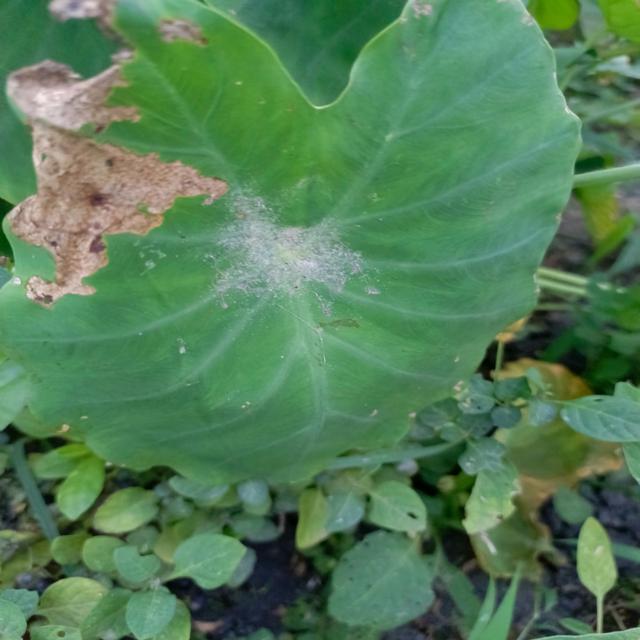
Label: Mid_Blight